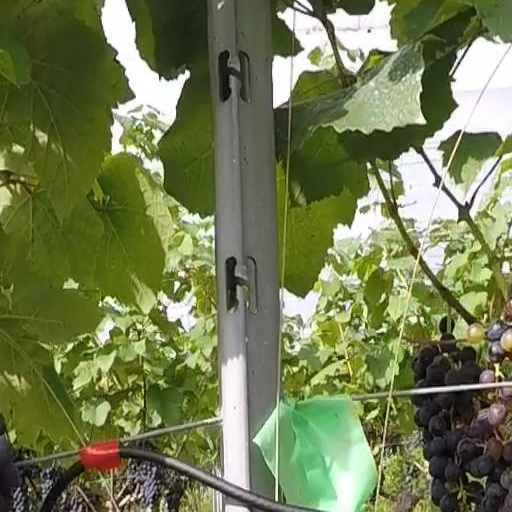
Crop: grape